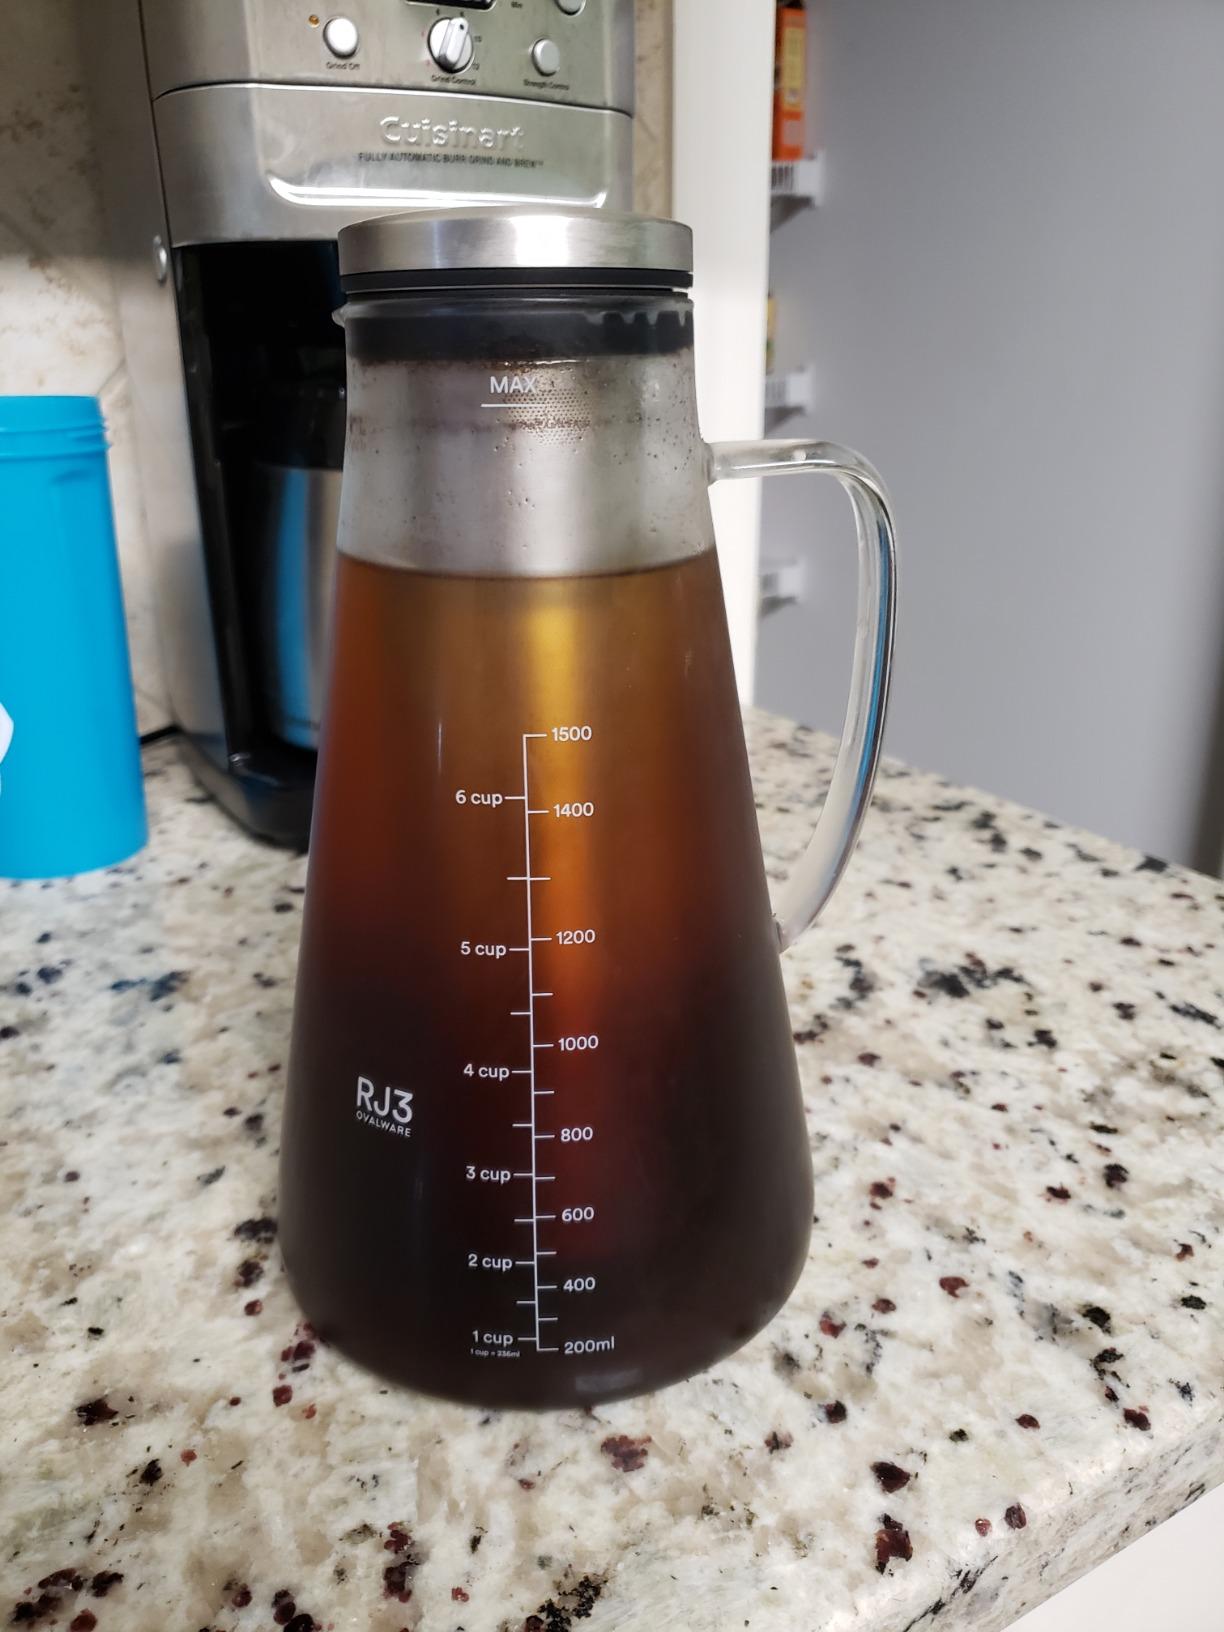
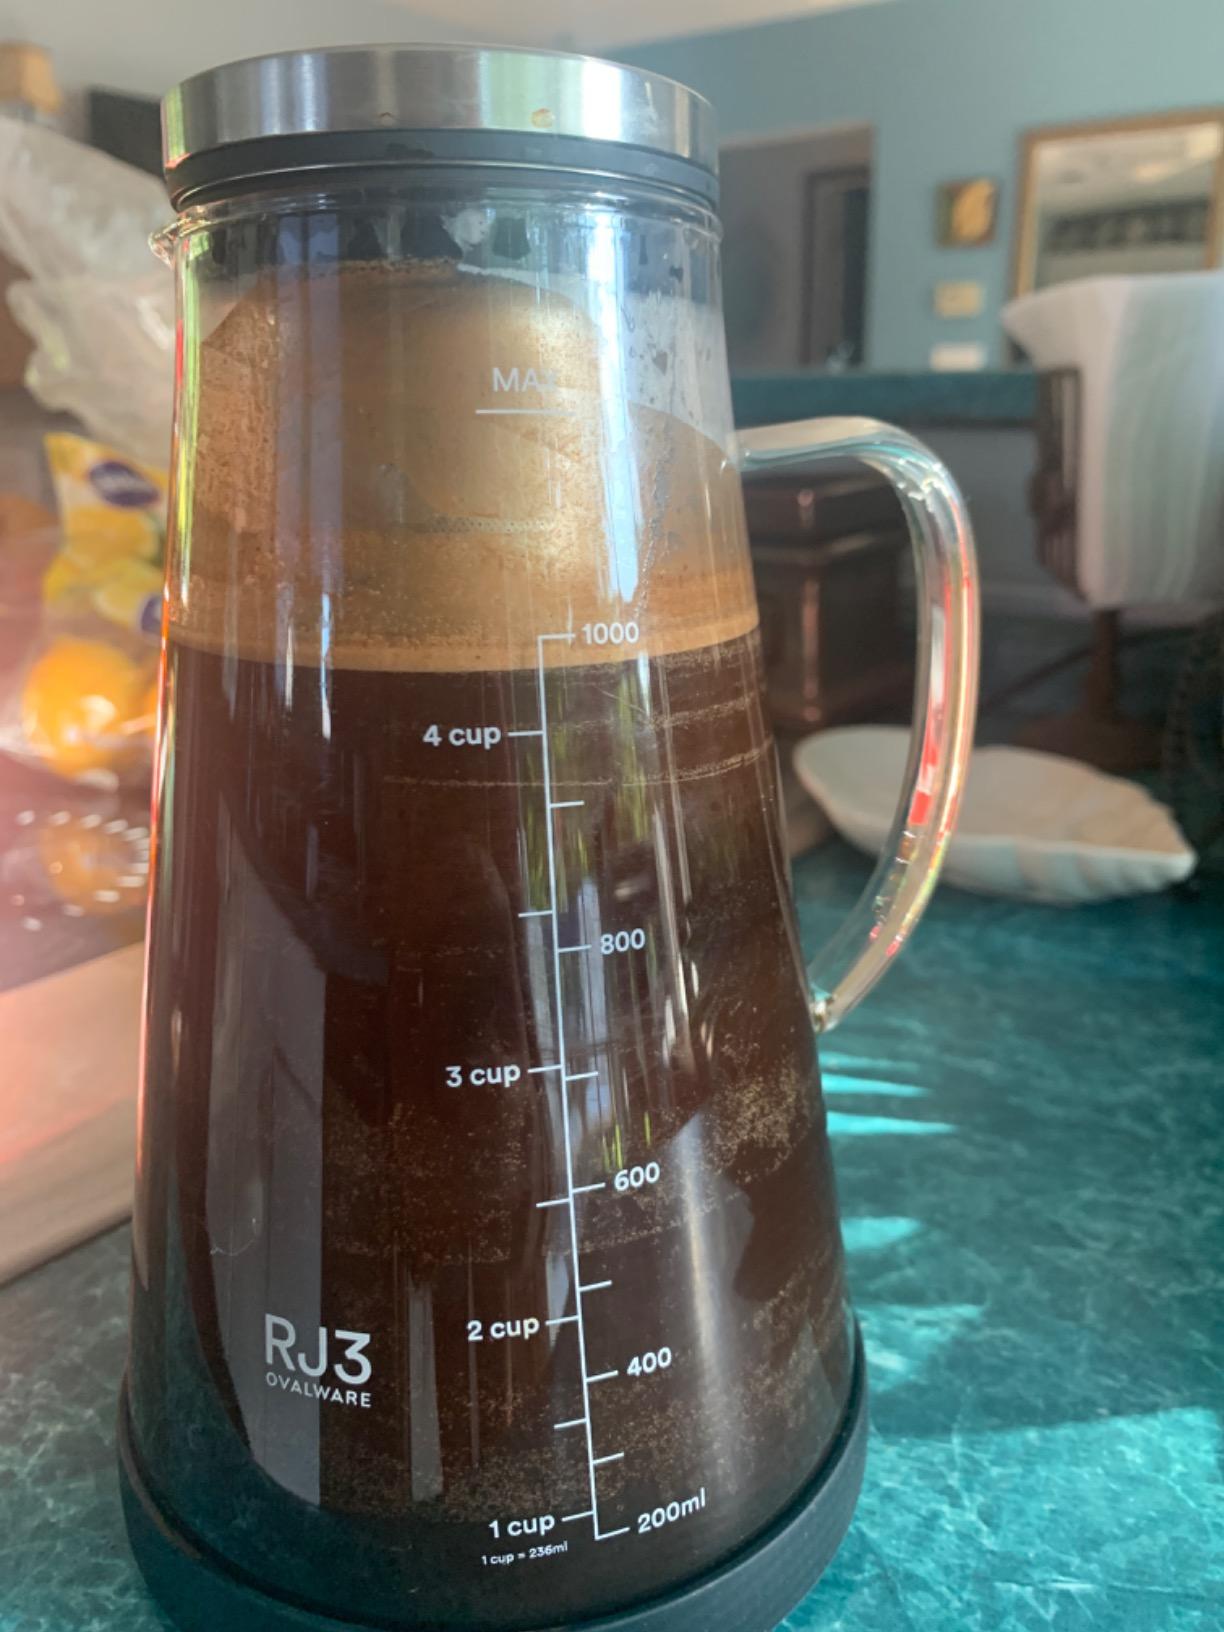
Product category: items_tea
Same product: yes